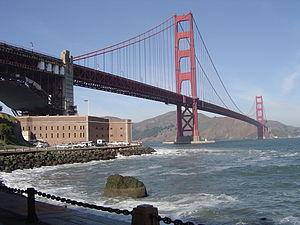
San Francisco, officiellement ville et comté de San Francisco, est une ville des États-Unis et l'un des comtés de l'État de Californie. Elle est située à l'extrémité nord de la péninsule de San Francisco, entre l'océan Pacifique à l'ouest et la baie de San Francisco à l'est. Son nom est couramment abrégé en SF et la ville est surnommée The City by the Bay.